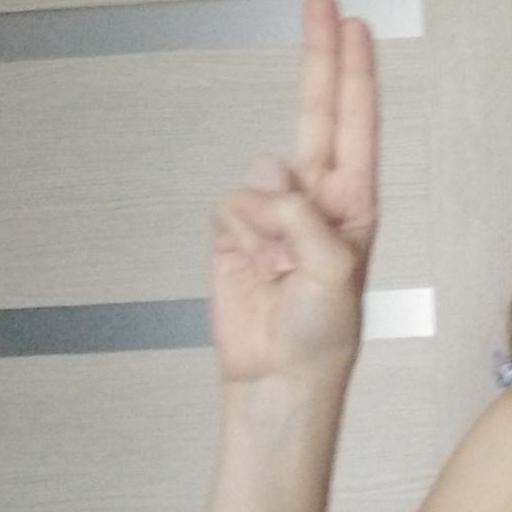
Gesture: two_up